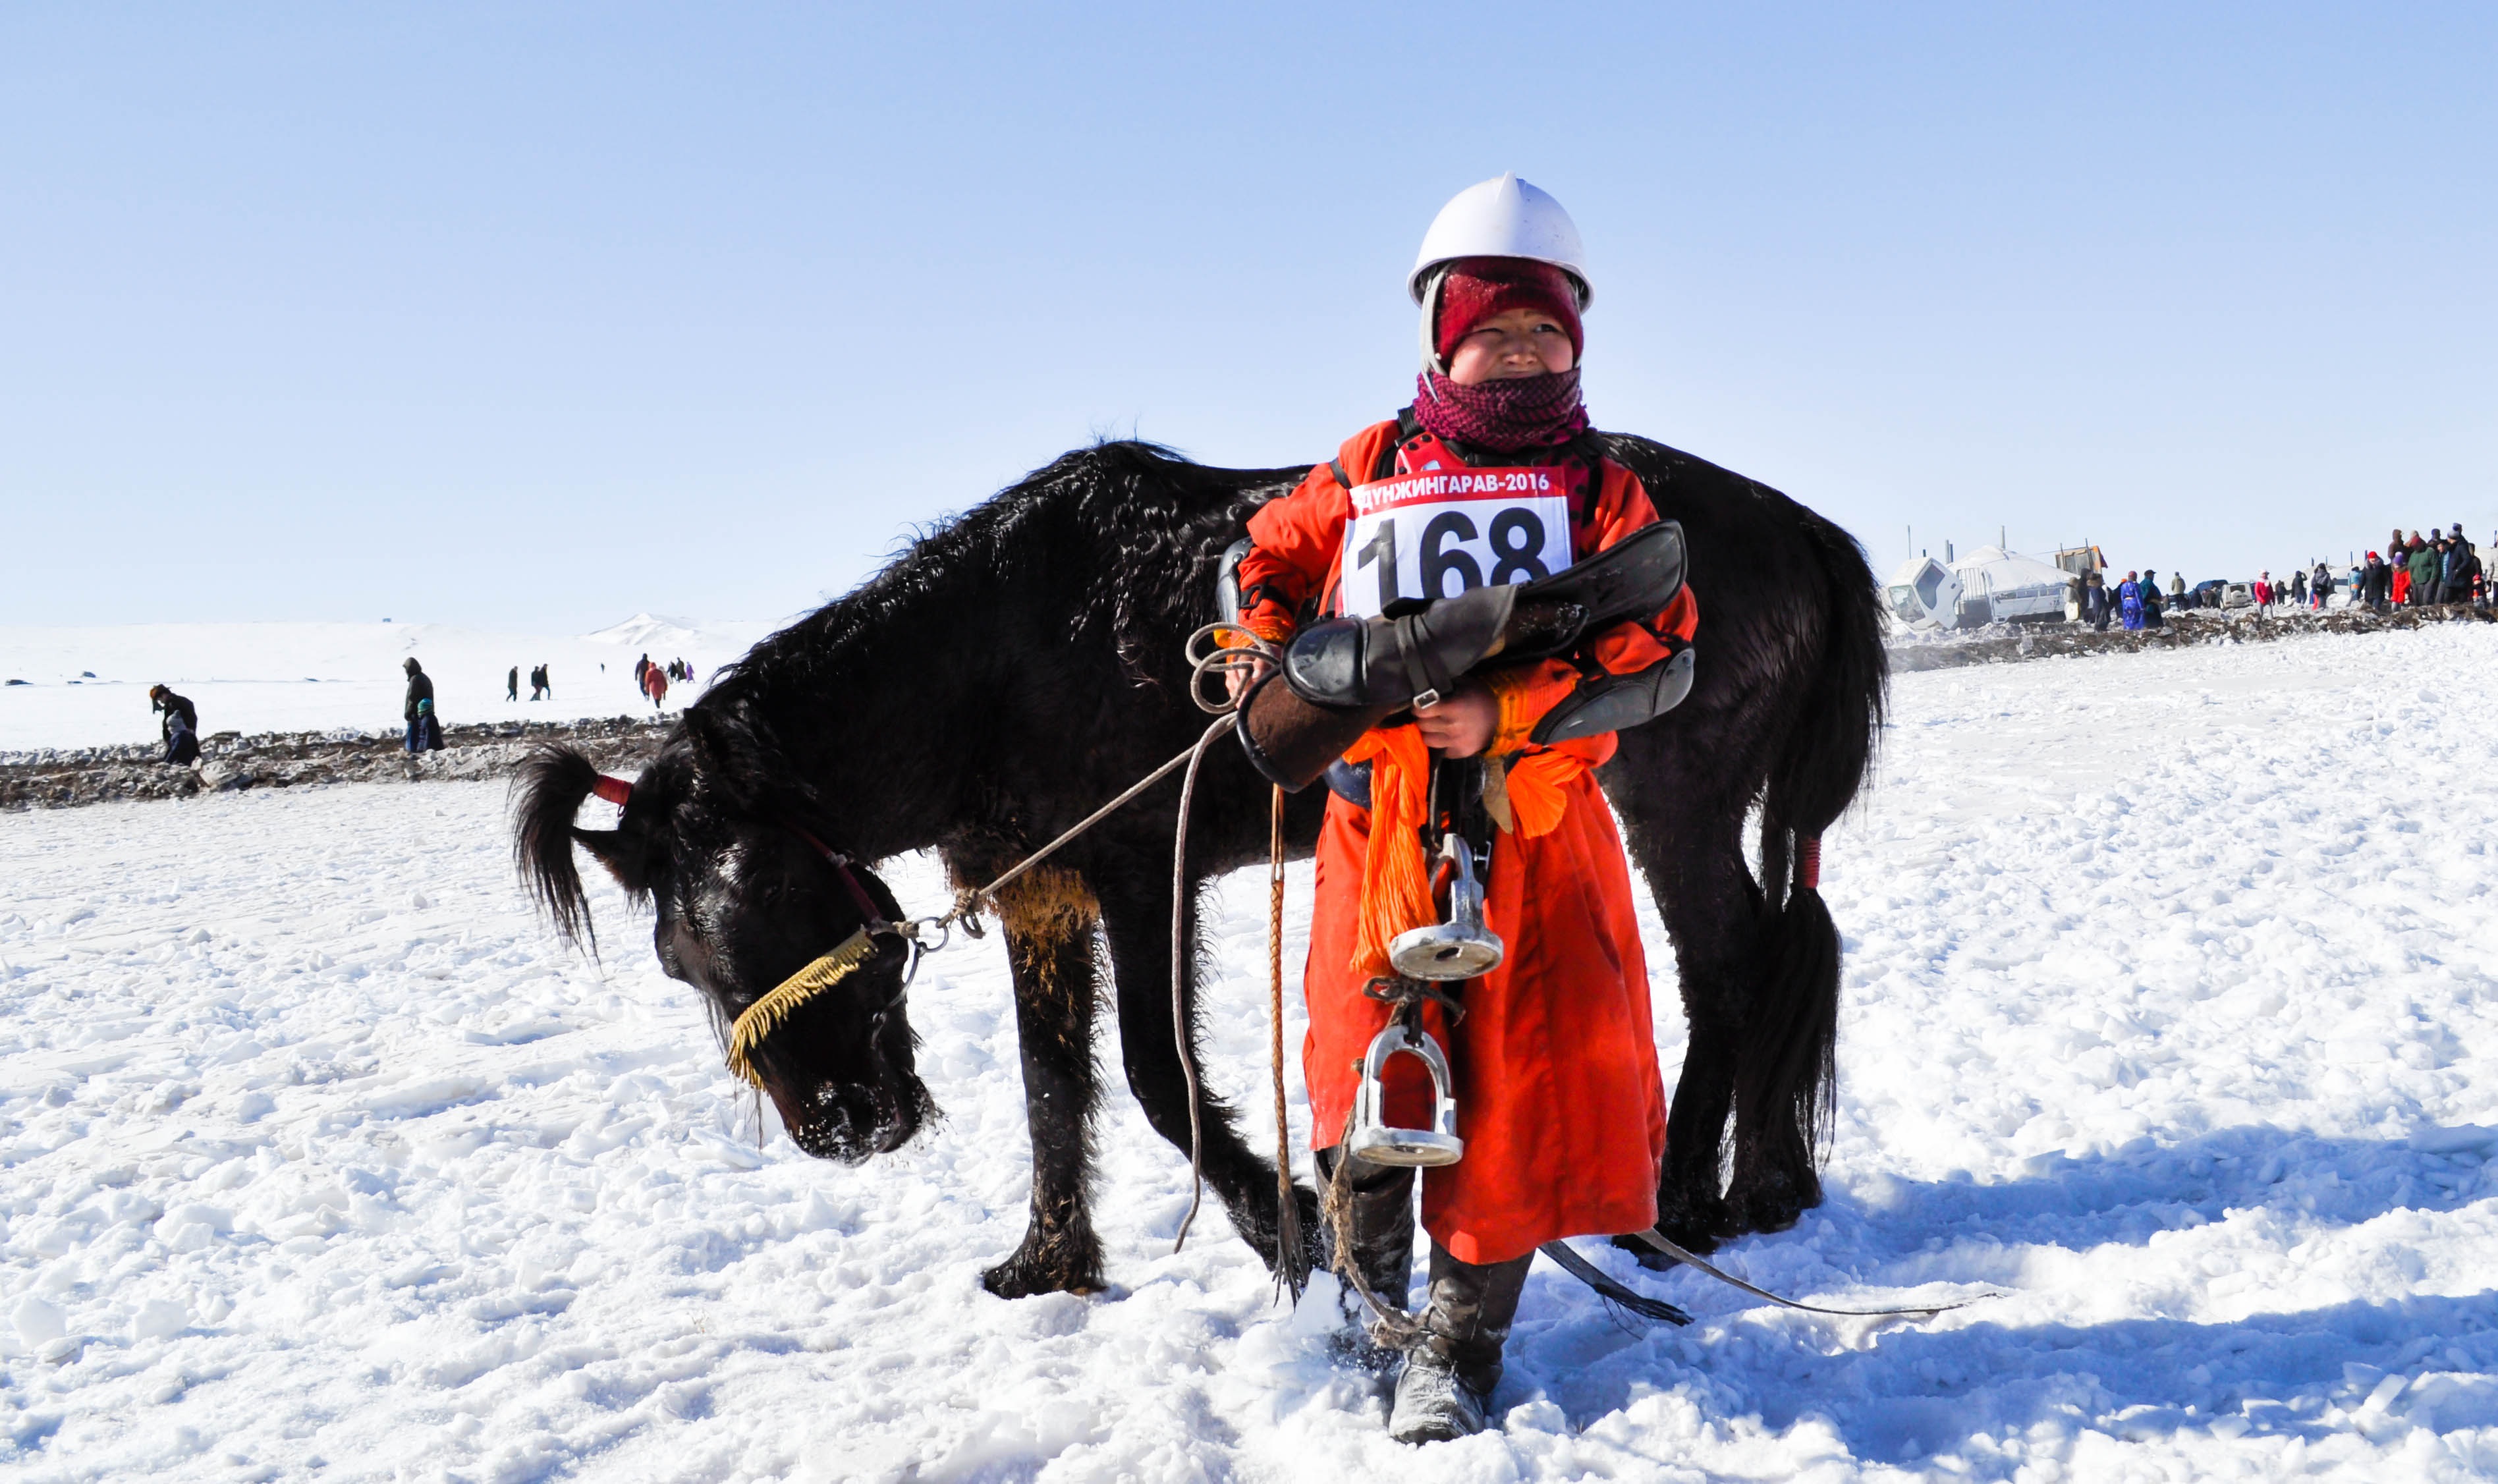
snow, winter, sport, boy, kid, animal, portrait, vehicle, horse, child, childhood, activity, equestrian, winter sport, sports, racing, little, sled, jockey, mongolia, horseback riding, horse race, animal sports